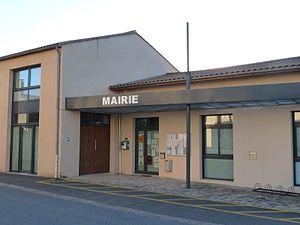
Mairie de Mazion, Gironde, France
Mazion est une commune du Sud-Ouest de la France, dans le département de la Gironde.